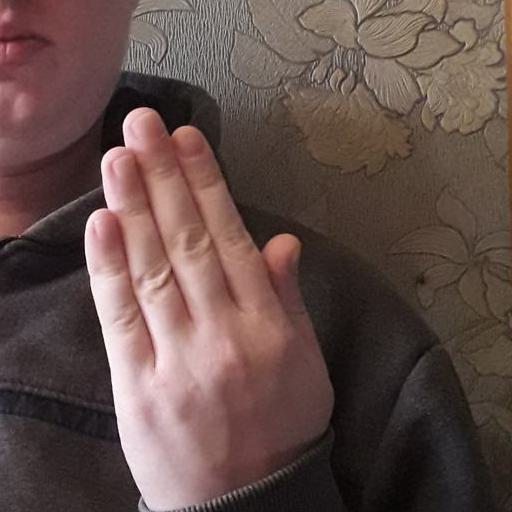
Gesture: stop_inverted